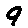
Label: 9